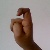
The image shows a hand gesture representing the letter 'X' in Indian Sign Language.